St Cuthbert's Church, Edinburgh

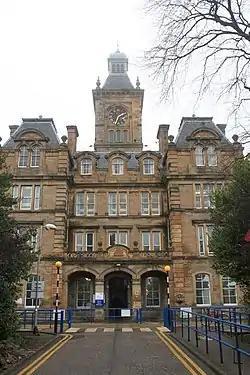
St Cuthbert's Poorhouse in Craigleith, opened in 1871 and now part of the Western General Hospital

A relic of the medieval St Cuthbert's was discovered in 1773: while demolishing the old church, workmen discovered bones and a leaden urn within a leaden coffin. The urn issued a fragrant smell and within it lay an embalmed human heart. The heart may have been that of a crusader that was returned to his family from the Holy Land.